Diplomacy (play)

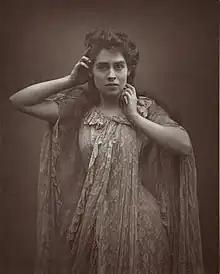
Eleanor Calhoun as Dora in "Diplomacy", 1885

Sardou's original play debuted in Paris in January 1877, and was a success, making it ripe for "adaptation" into English. B. C. Stephenson and Clement Scott had previously adapted the Sardou play "Nos Intimes" for the Bancrofts, under the name "Peril" to great success, and thus they were engaged to adapt "Dora" as well (with contributions by the Bancrofts) for use at the Princes of Wales Theatre. "Diplomacy" was described by the English theatrical paper "The Era" as "the great dramatic hit of the season". From 12 January 1878 to 10 January 1879 it ran on a single bill and long held a record as the only English theatre production to stay unchanged for a year. A revival opening on 8 November 1884 by the Bancrofts at The Haymarket ran for another 117 performances. Later English revivals occurred in 1893 at the Garrick, in 1913 (featuring Owen Nares and Gladys Cooper) at Wyndham's, in 1924 at the Adelphi, and at Prince's in 1933.